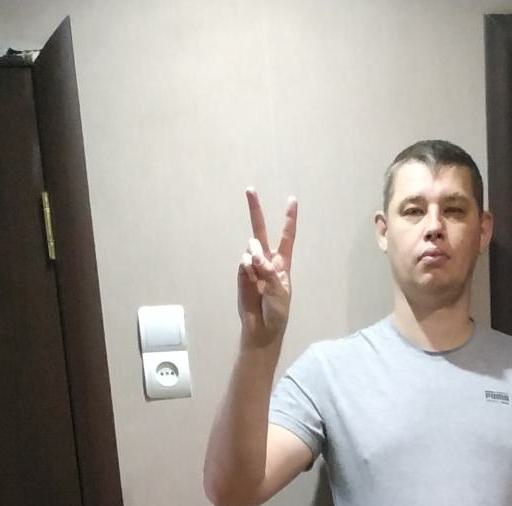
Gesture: peace